Manjil Virinja Pookkal

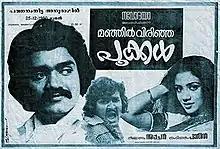
Theatrical release poster

Manjil Virinja Pookkal is a 1980 Indian Malayalam-language romantic thriller film produced by Navodaya Appachan under Navodaya Studio and written and directed by Fazil. It stars Shankar, Mohanlal and Poornima Bhagyaraj. The film features original songs composed by Jerry Amaldev and a score by Guna Singh, cinematography was done by Ashok Kumar.